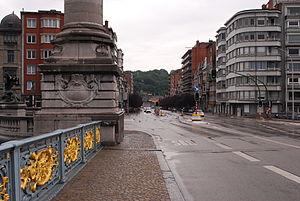
Le pont de Fragnée à Liège
Emile Edouard Charles Louis Digneffe est un homme d'État belge libéral.